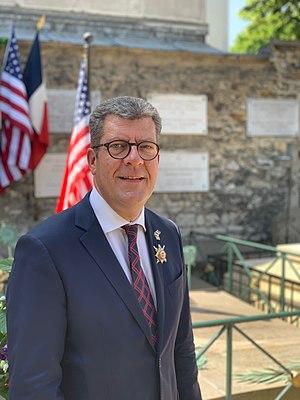
Antoine Lefevre lors d'une cérémonie de commémoration à la mémoire de La Fayette
Antoine Lefèvre, né le 18 février 1966 à Düsseldorf, est un homme politique français. Maire de Laon de 2001 à 2017, il est sénateur de l'Aisne depuis 2008.